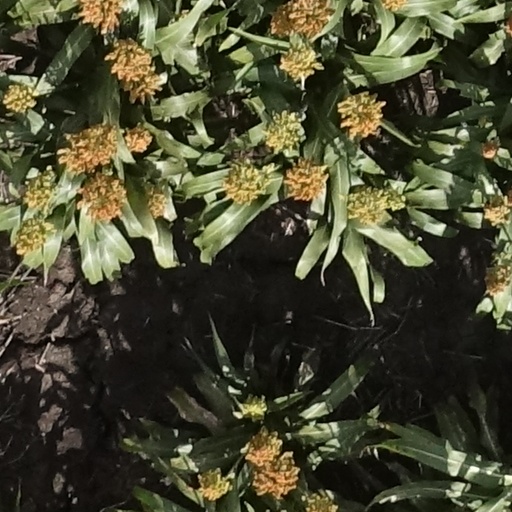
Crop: sorghum